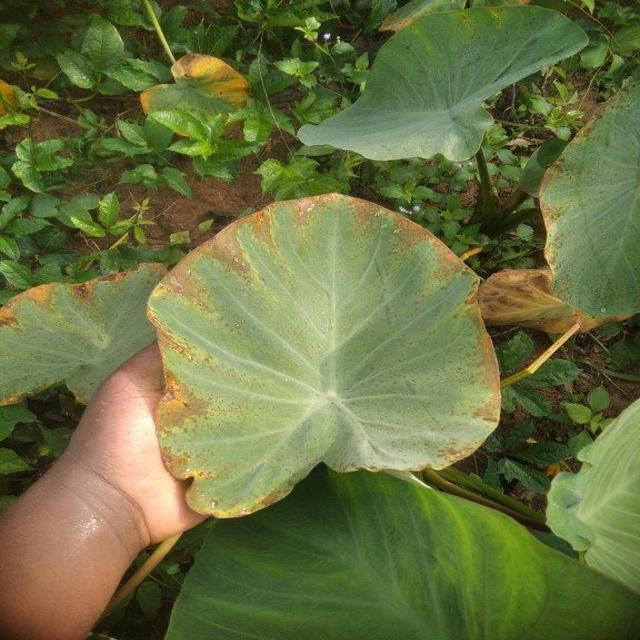
Label: Mid_Blight